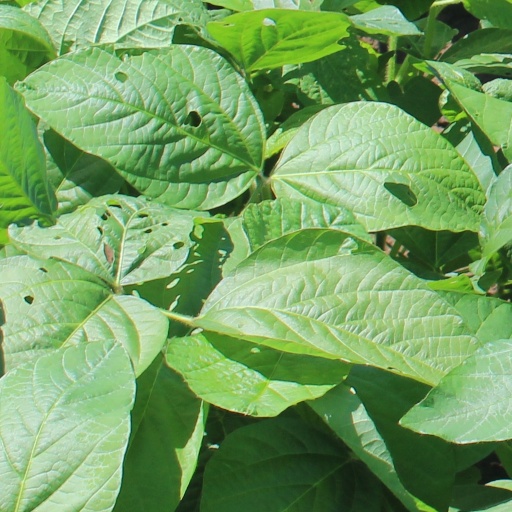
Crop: soybean